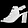
Label: Sandal